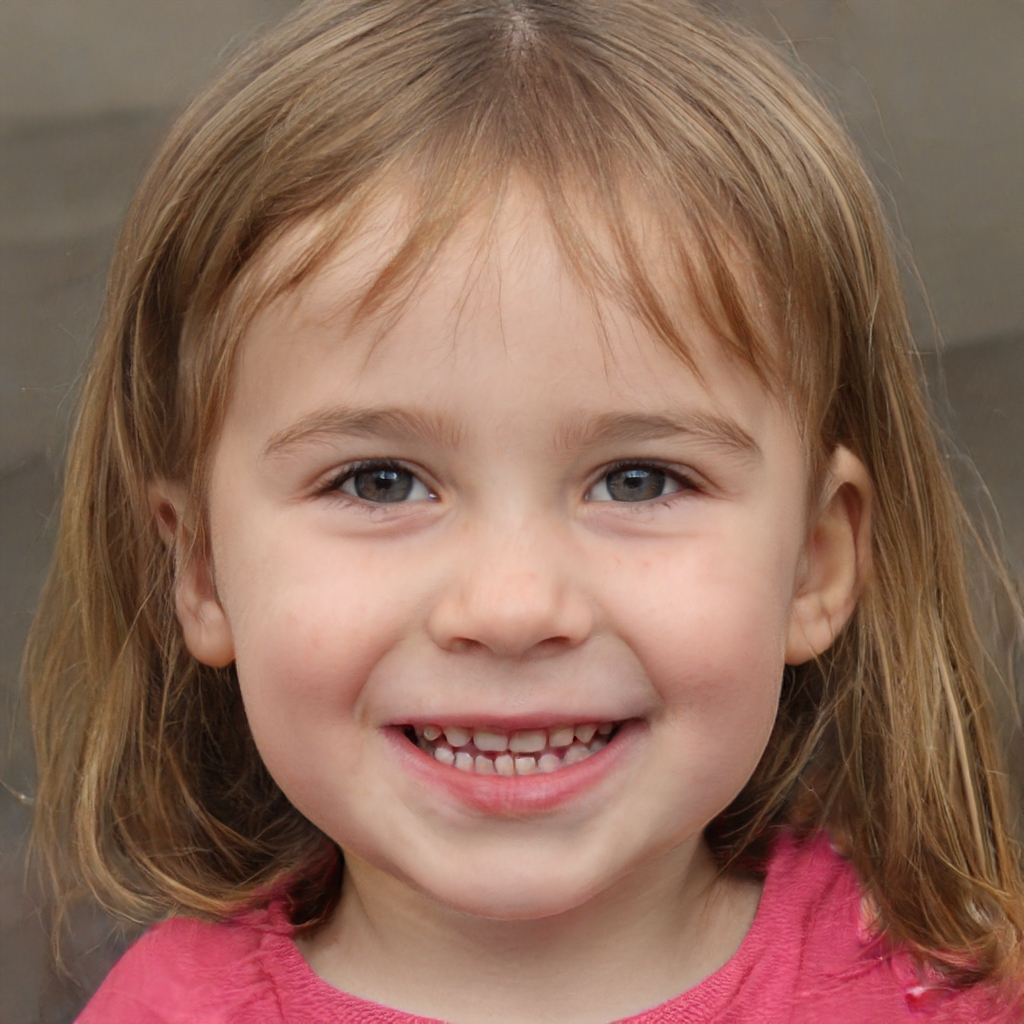
Gender: Female